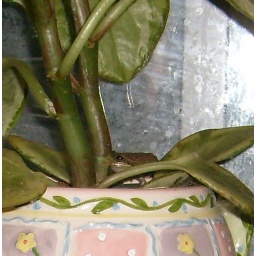
itty bitty little tree frog in my kitchen window